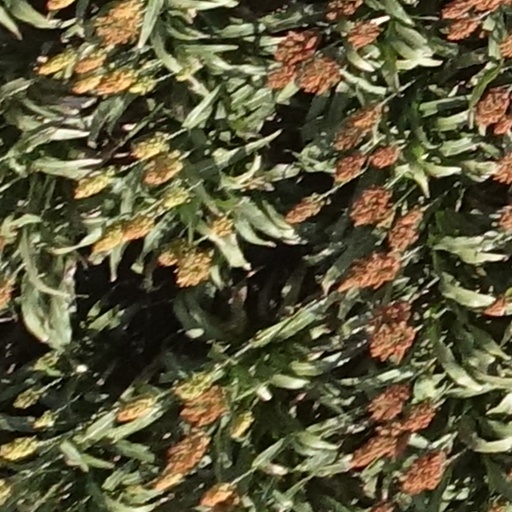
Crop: sorghum